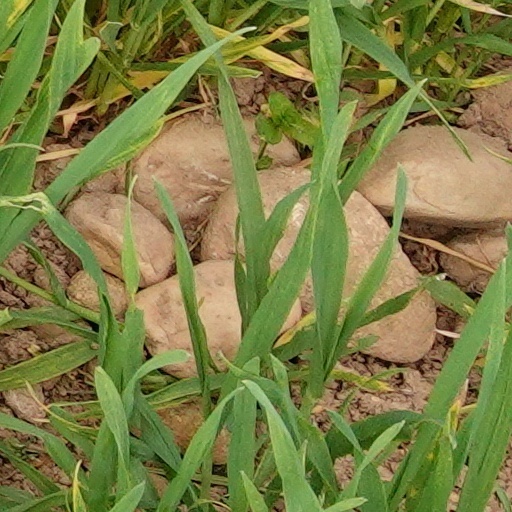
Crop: wheat